Schlossberg (Freiburg)

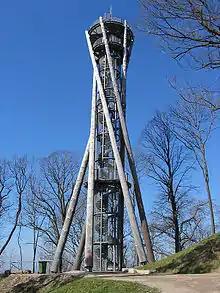
Schlossberg Tower

Fortified structures had been built on the Schlossberg since the 11th century. Remains of some of them are still visible today. For a few years now, the board of trustees has tried to make the historical past of the Schlossberg in Freiburg more visible. To achieve this, the remains of the old, overgrown fortifications are being carefully uncovered to make them available to interested visitors. The tower located on the hill (Schloßbergturm) offers a unique panoramic view over the whole town and its vicinity, and was built in 2002 as a project of the board of trustees.